New Castle (Baden-Baden)

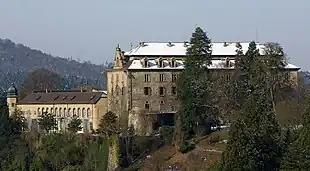
View of the New Castle from the southeast (2009)

The New Castle on the Florentinerberg in Baden-Baden was the seat of the Margraves of Baden from the late 15th century to the end of the 17th century and of the Margraves of Baden-Baden from 1535. As a castle complex from the Late Middle Ages, it has been rebuilt and extended several times. Today, the listed building is owned by Kuwaiti investors who wanted to convert the castle into a luxury hotel.